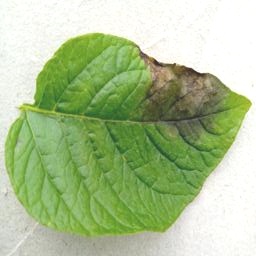
Etiqueta: Late Blight